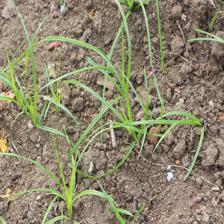
Label: Grass